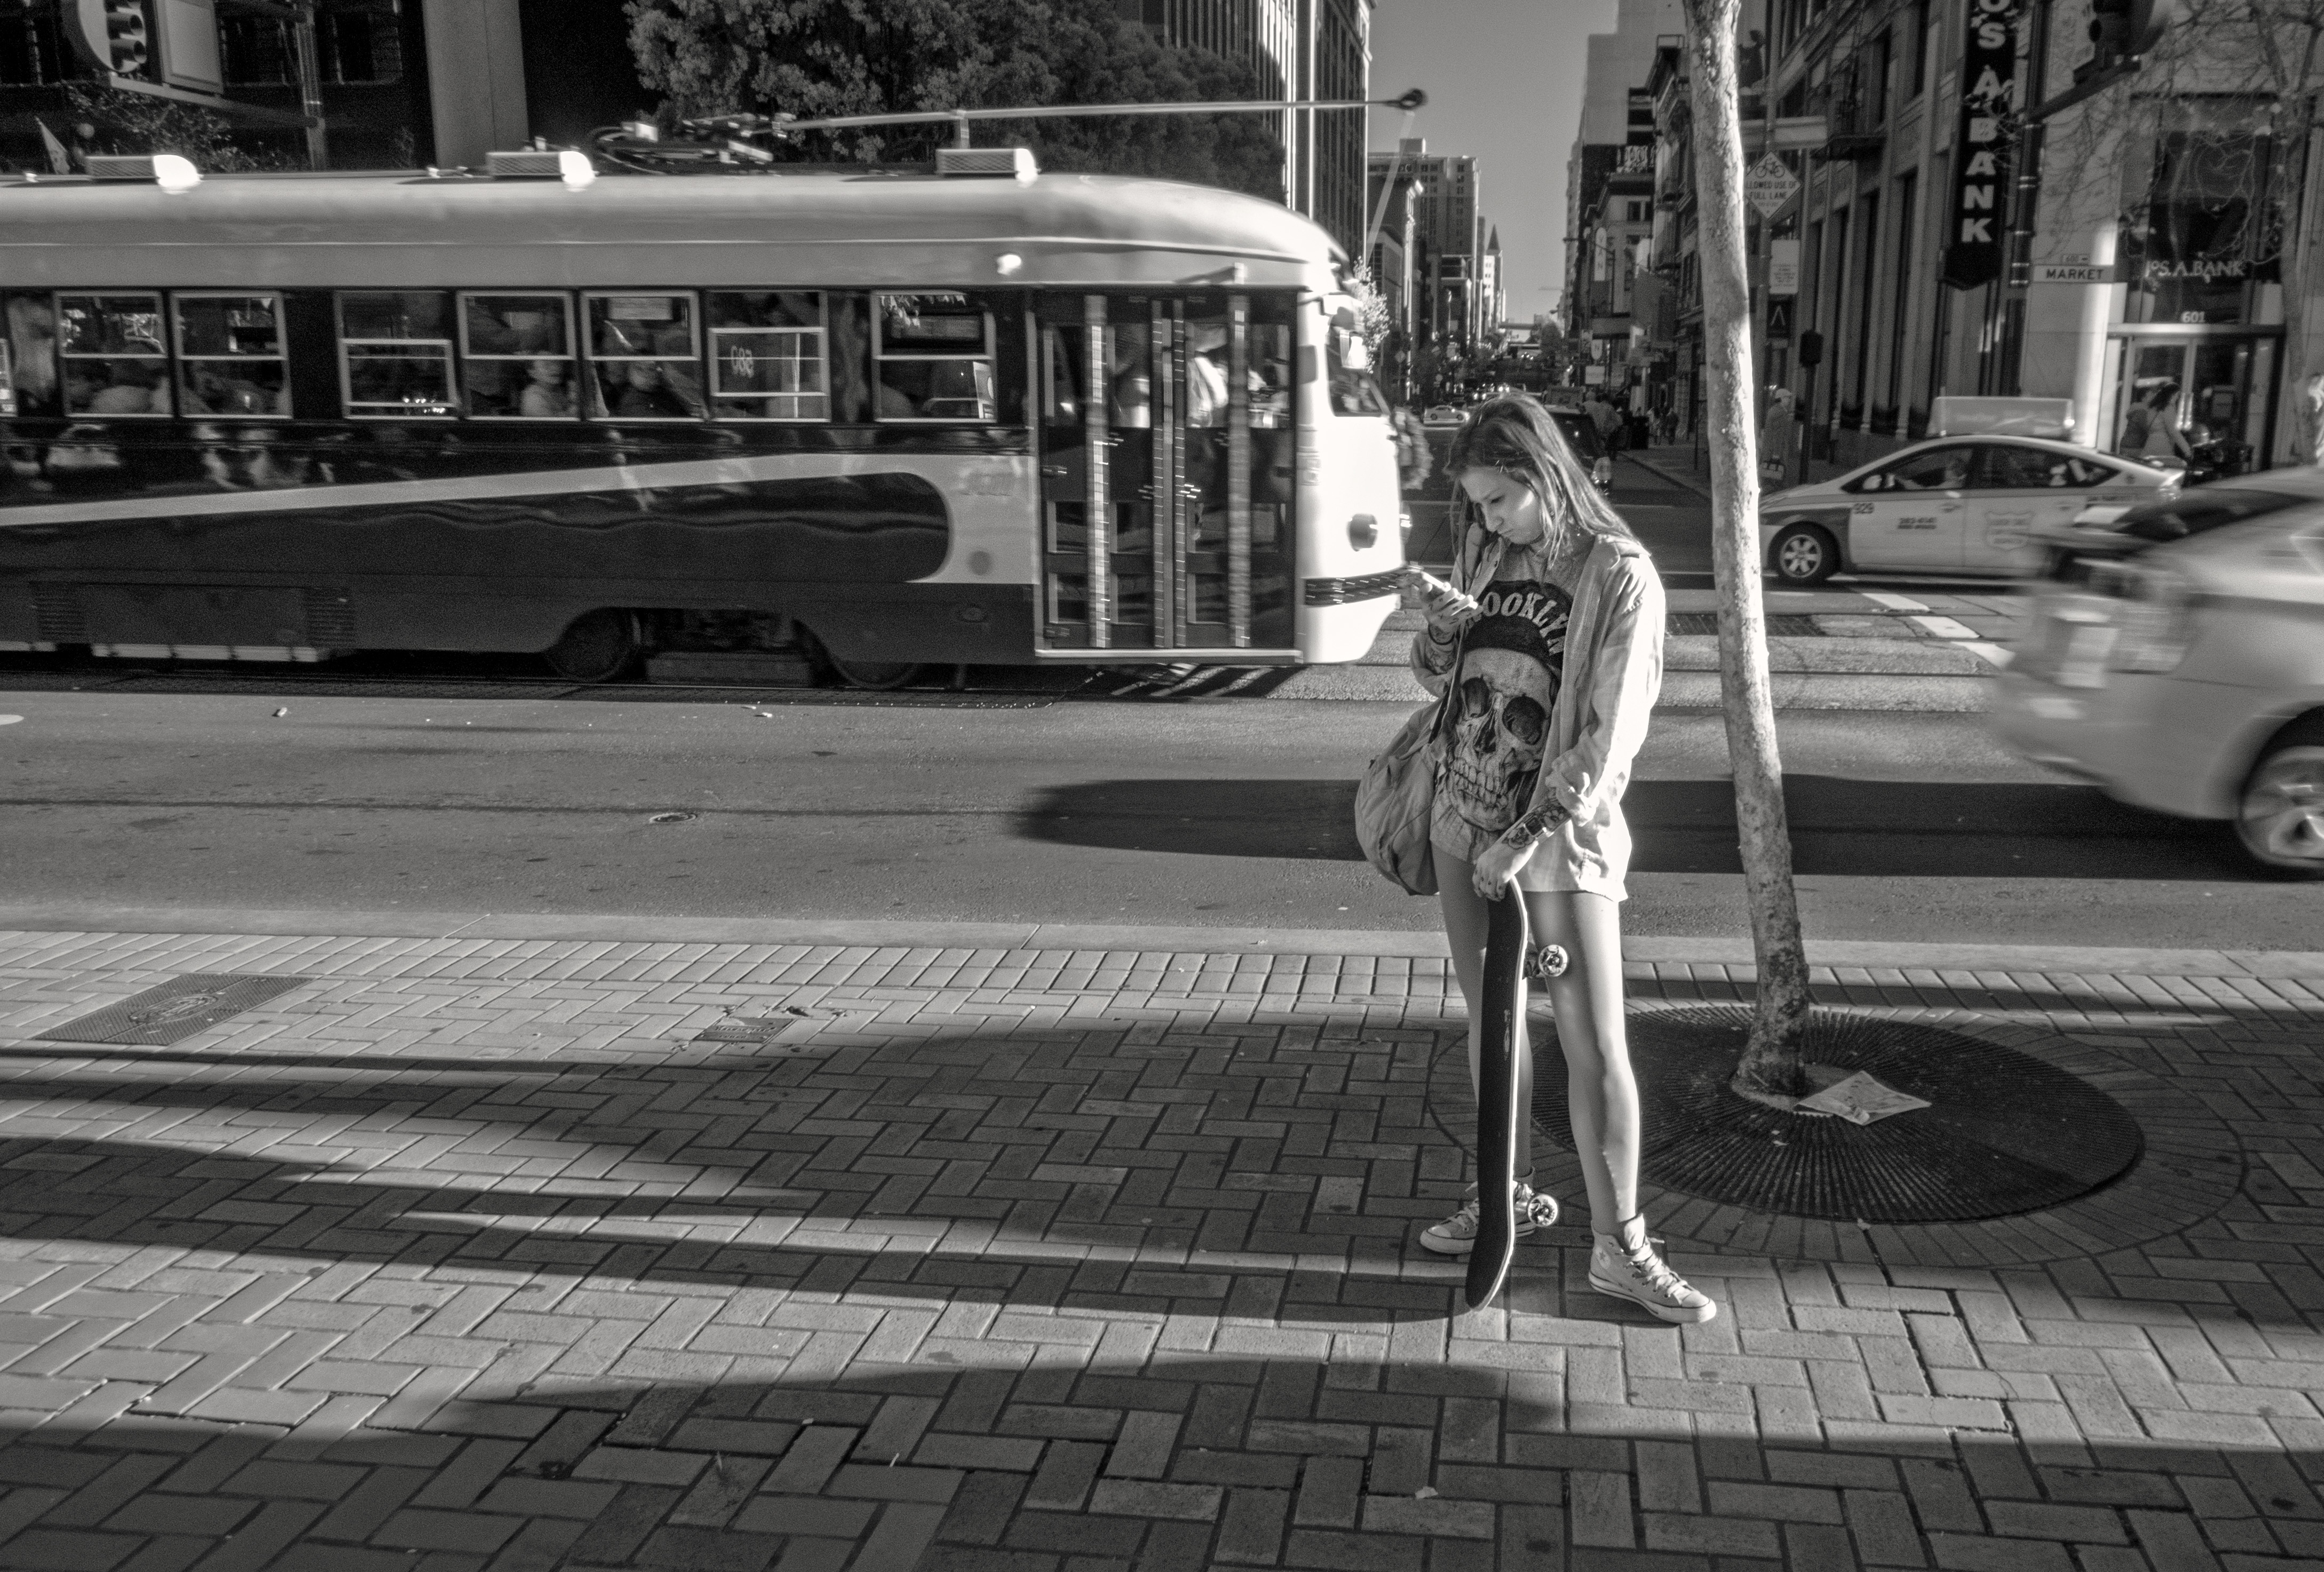
pedestrian, black and white, girl, woman, road, white, street, photography, skateboard, streetcar, transport, vehicle, black, monochrome, lane, marketstreet, sanfrancisco, infrastructure, bricks, photograph, snapshot, shape, onthestreet, tough, scars, complicated, pedestrian crossing, muni, pcc, urban area, monochrome photography